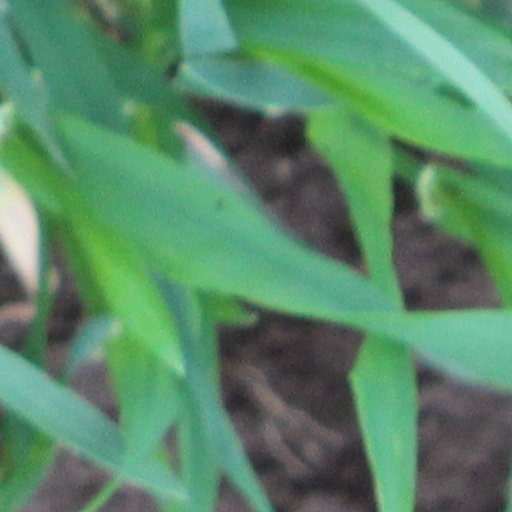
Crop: wheat